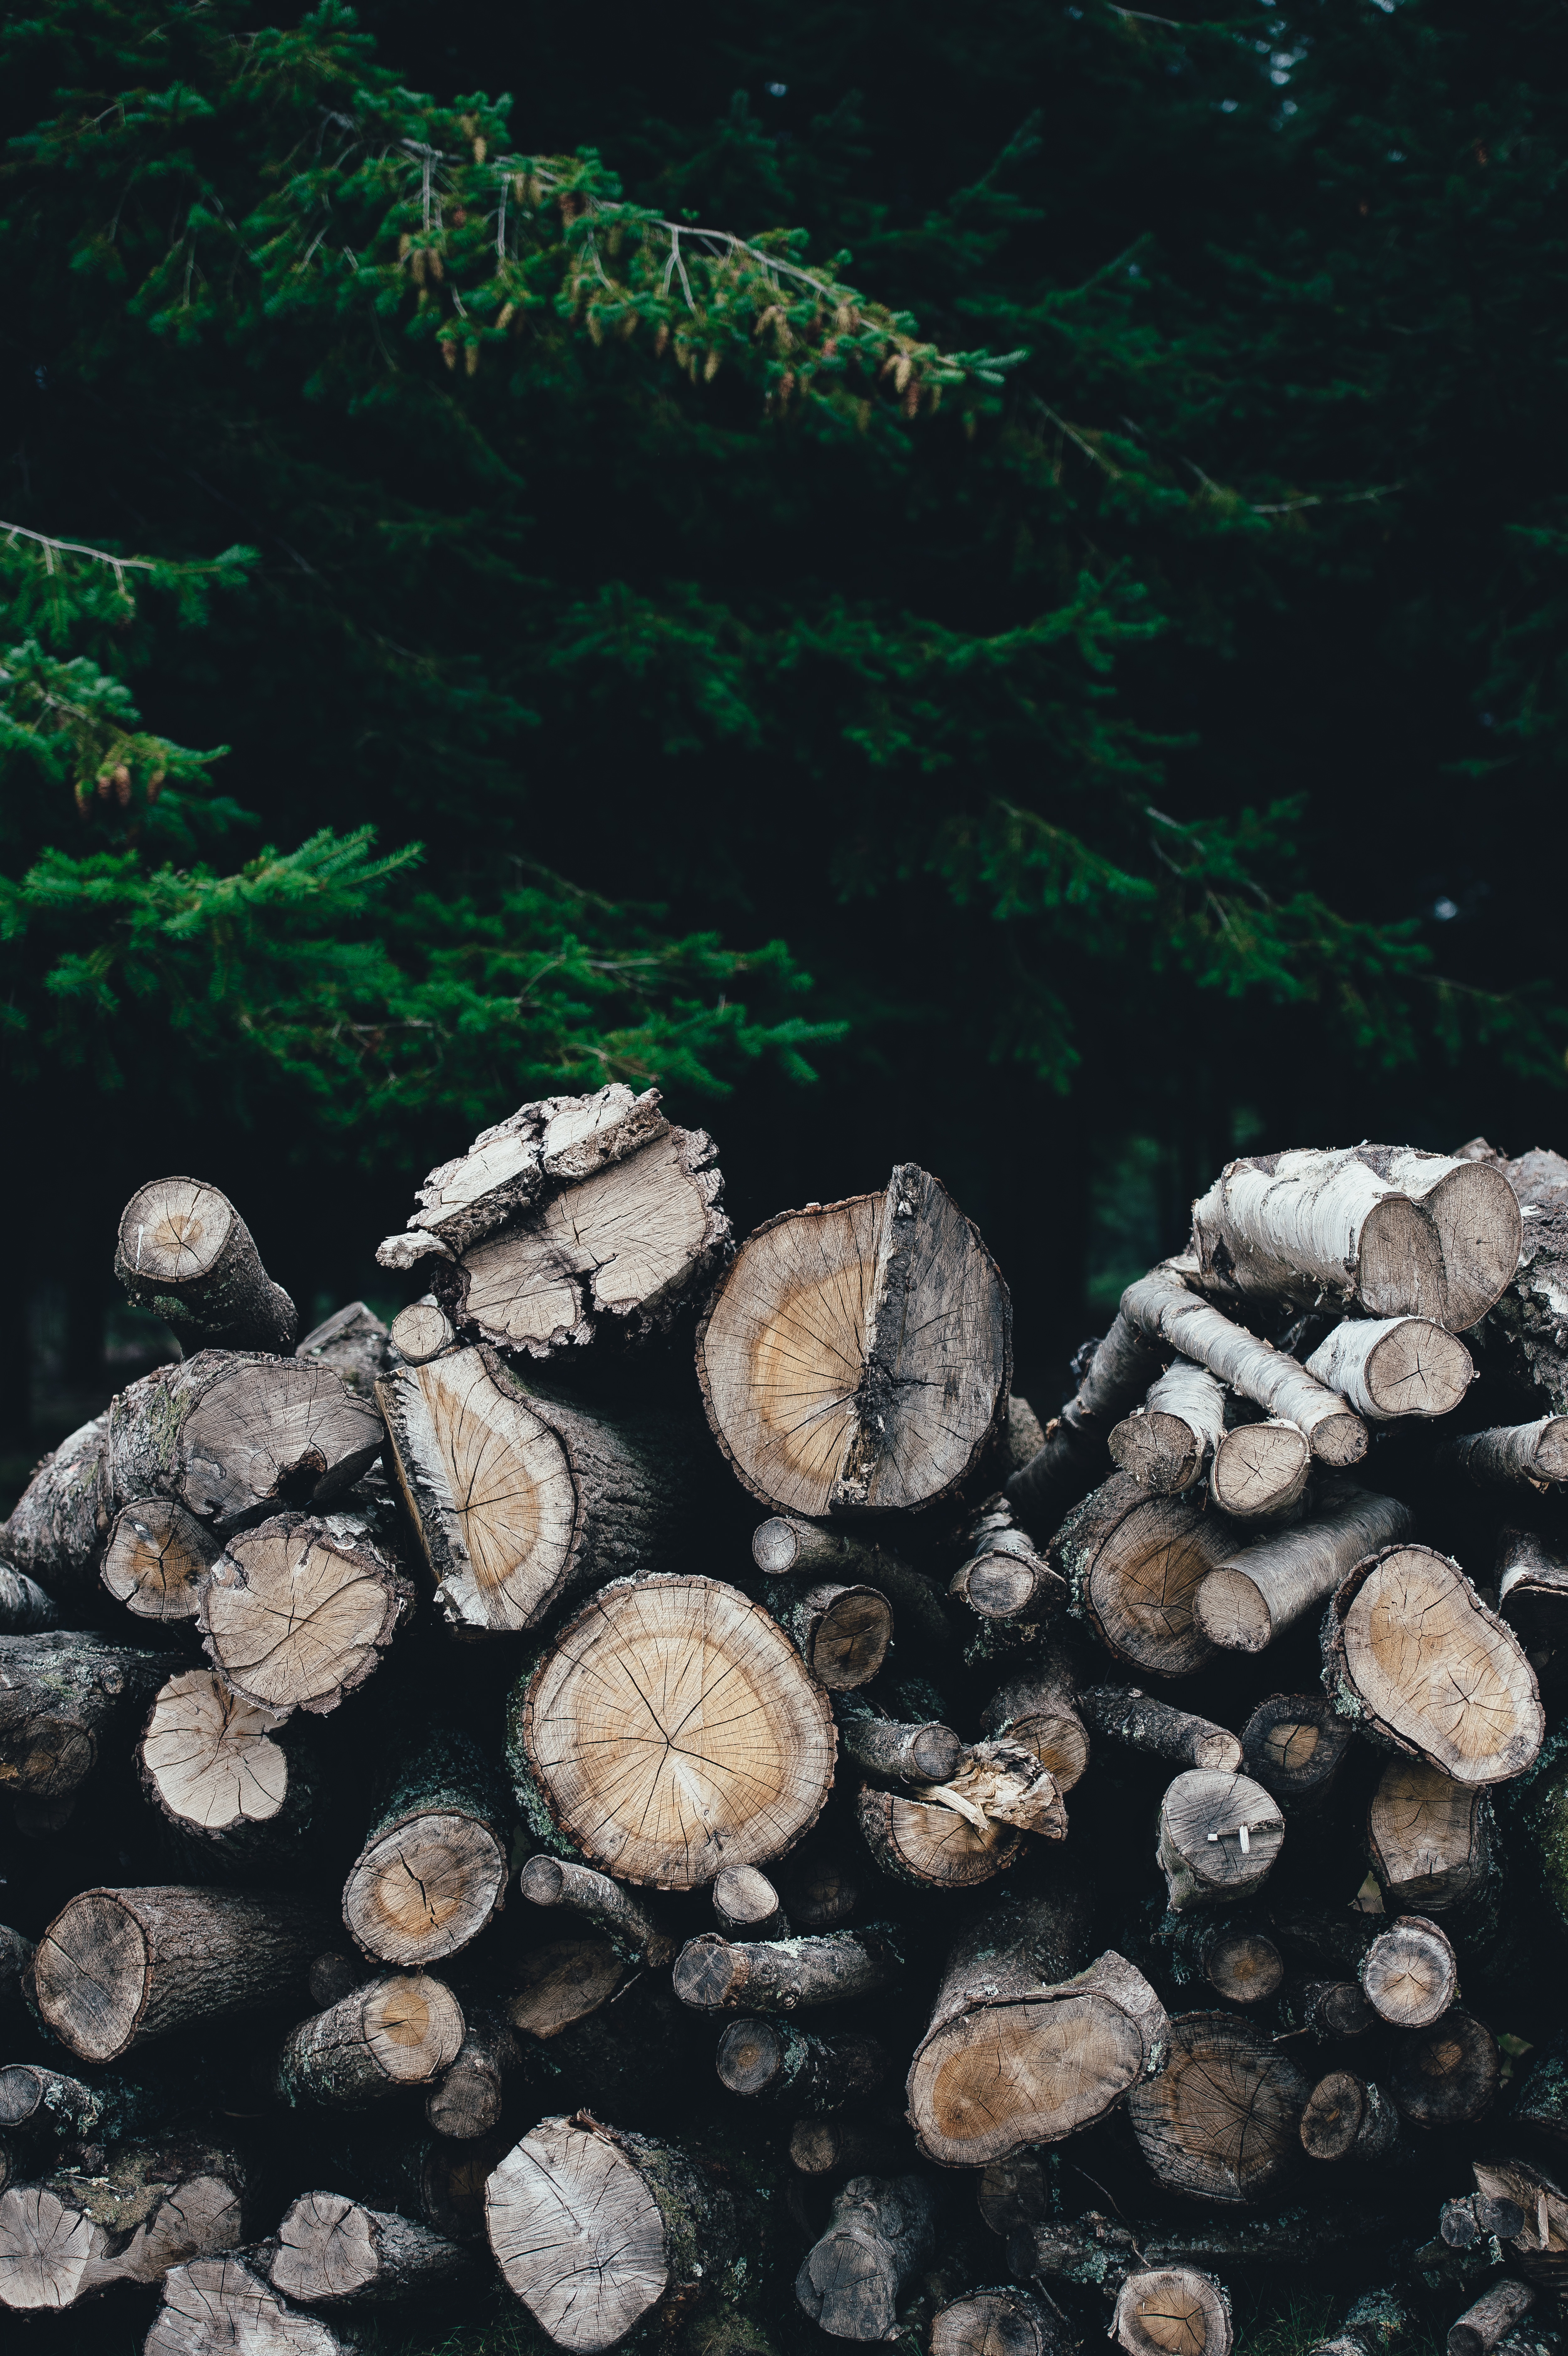
tree, nature, forest, rock, wood, leaf, pile, biology, firewood, coral, trees, logs, stacked, marine biology